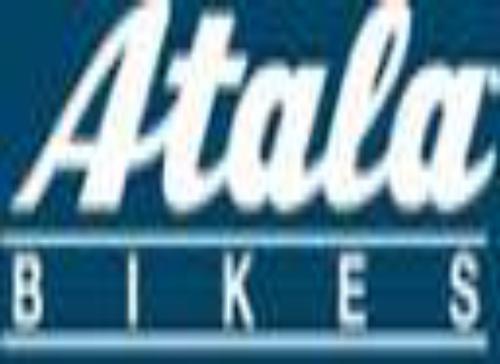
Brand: Atala
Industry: Transportation